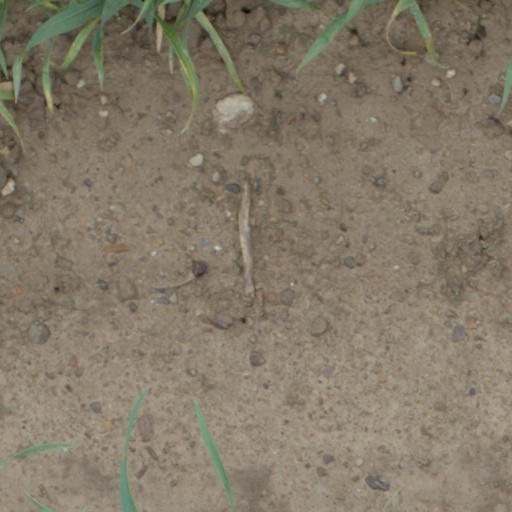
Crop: wheat